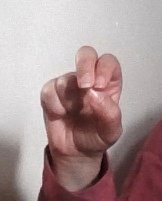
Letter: gaaf